Yoshiyuki Tomino

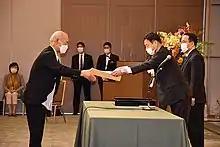
With Shinsuke Suematsu (Award Ceremony for the Persons of Cultural Merit, November 4, 2021)

Tomino directed an additional Gundam motion picture, "Mobile Suit Gundam F91" in 1991. This movie, which took place 30 years after "Char's Counterattack", re-launched the Gundam saga in a new direction by featuring a completely new cast.